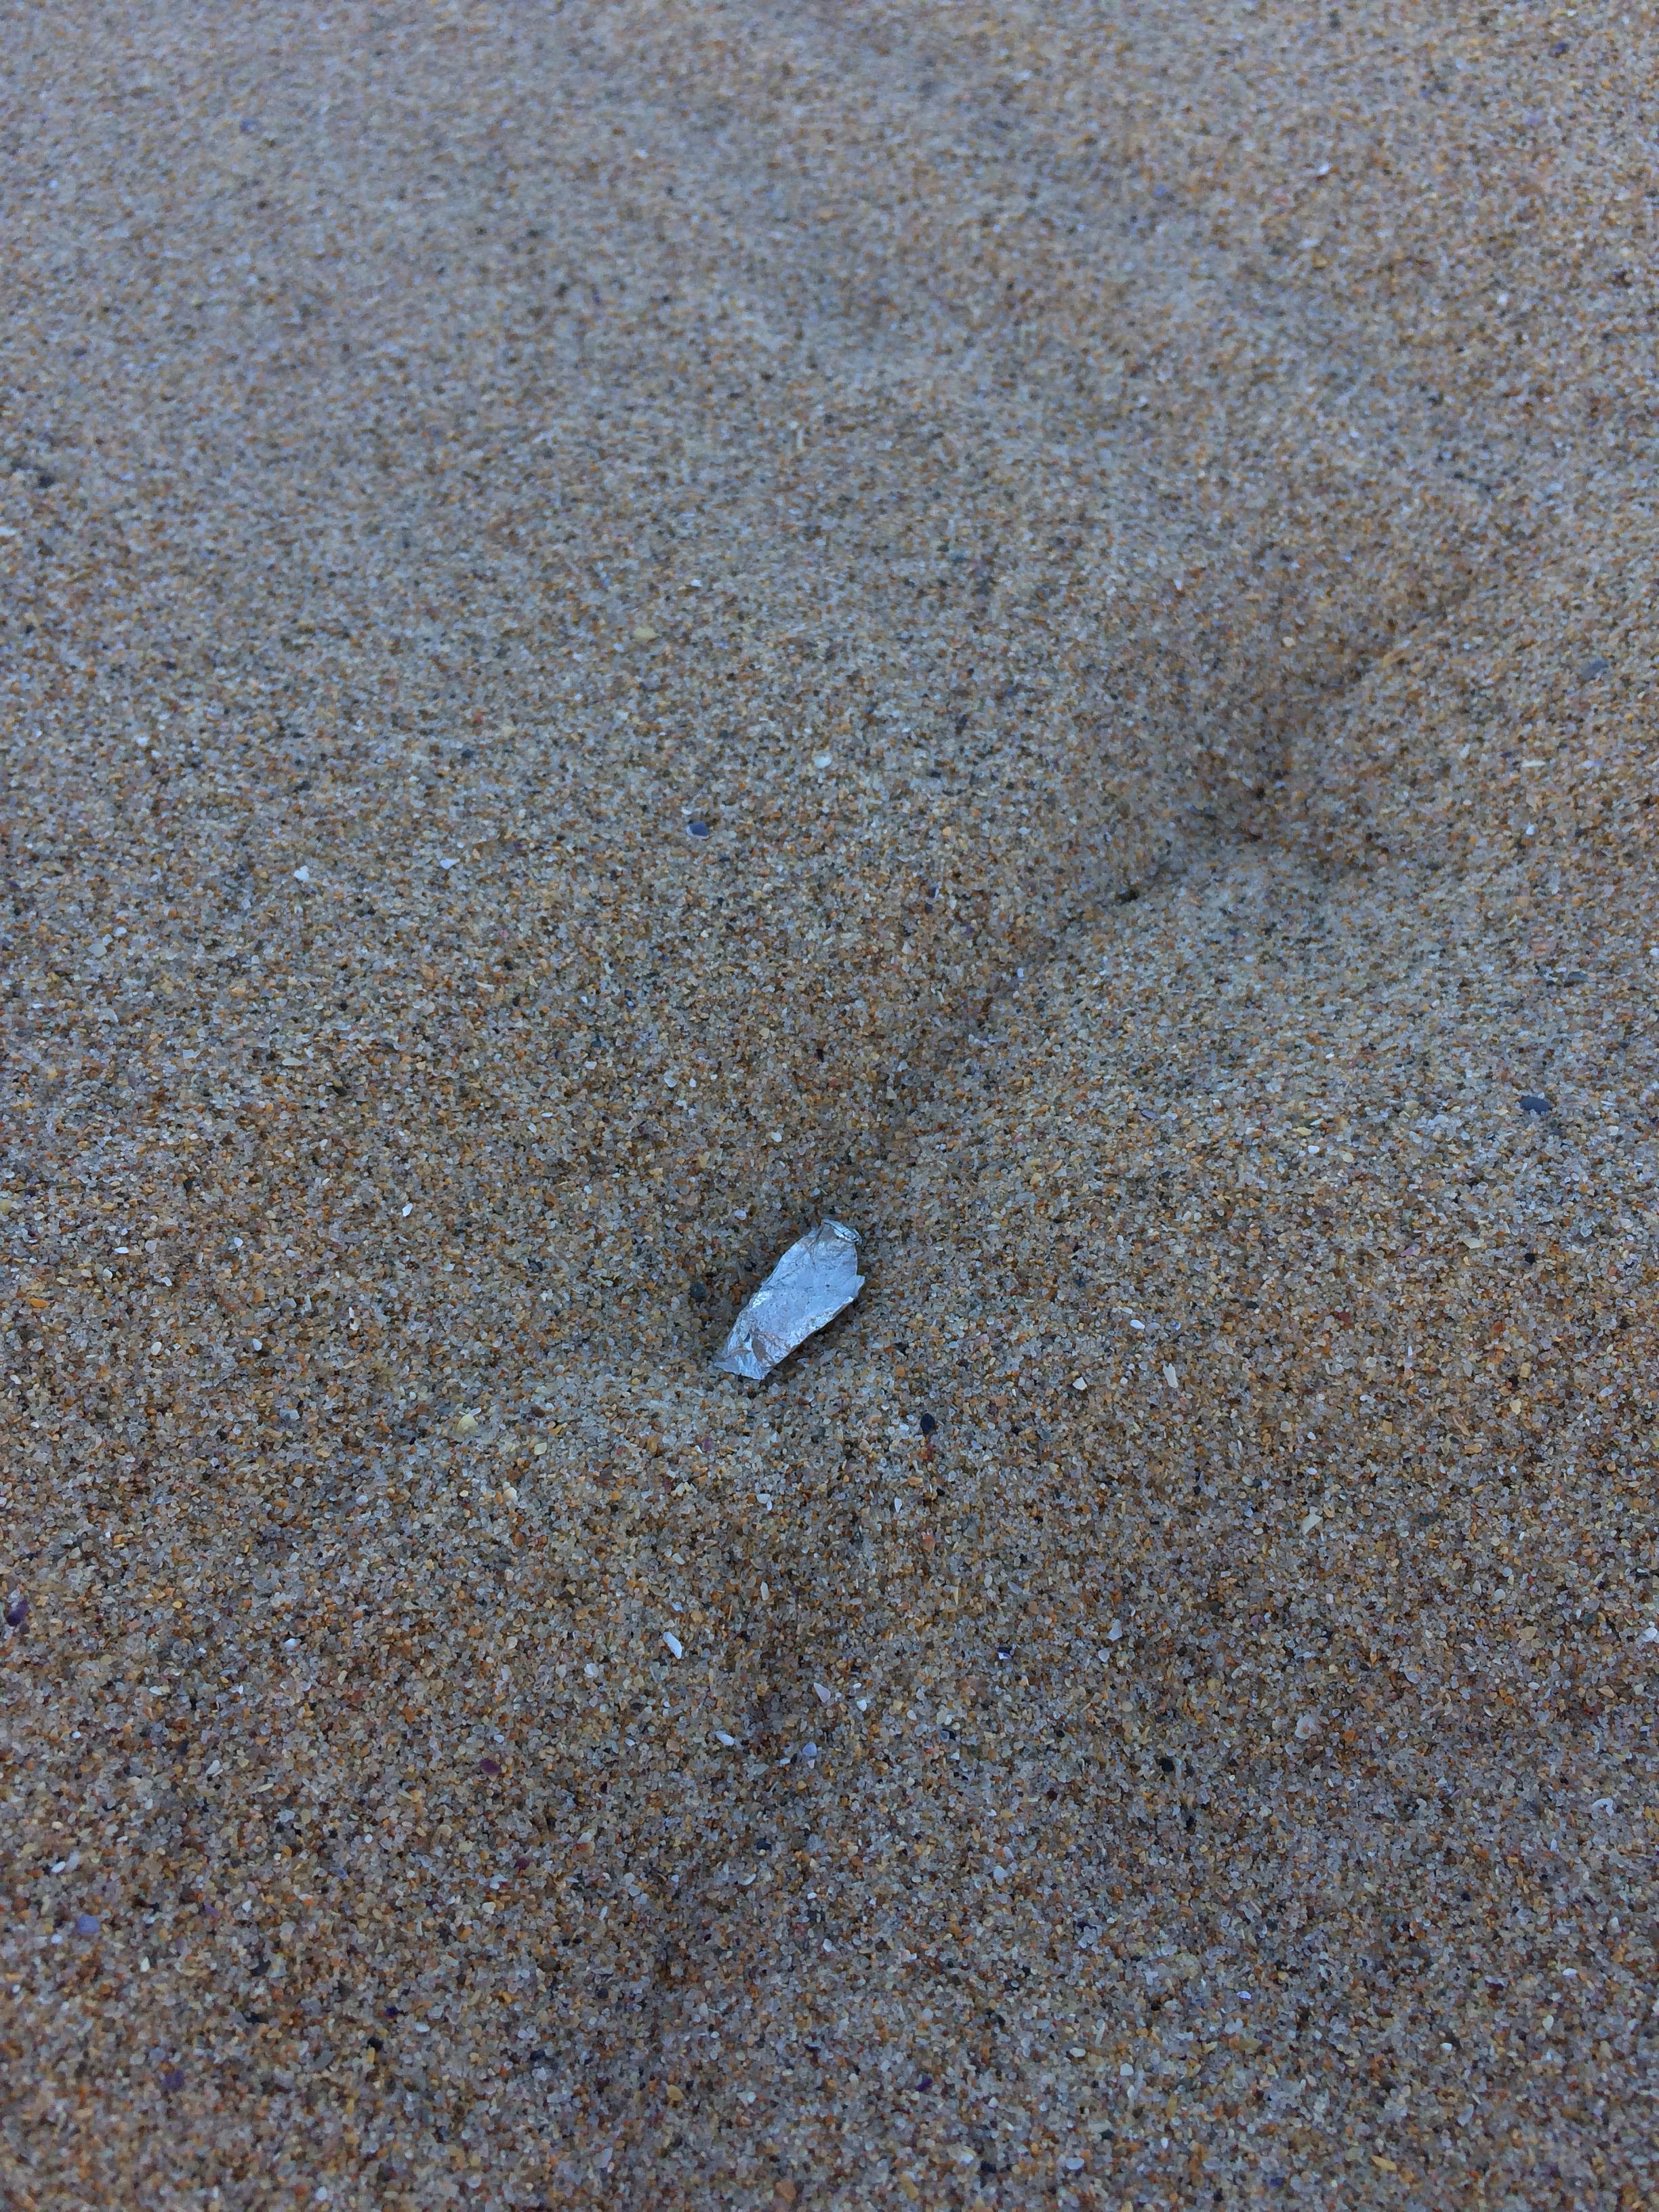
Object: Aluminium foil (Aluminium foil)